Philippe-Isidore Picot de Lapeyrouse

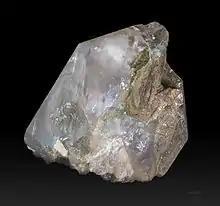
Quartz prase. Found by Picot de Lapeyrouse and in 1793

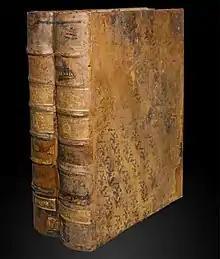
Volumes of the herbarium, of Philippe Picot de Lapeyrouse

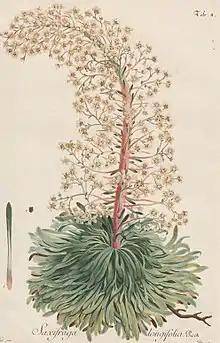
"Saxifraga longifolia"

Philippe-Isidore Picot de Lapeyrouse or La Peirouse, Baron de Lapeyrouse (20 October 1744 in Toulouse – 18 October 1818 in château de Lapeyrouse, Haute-Garonne) was a French naturalist.